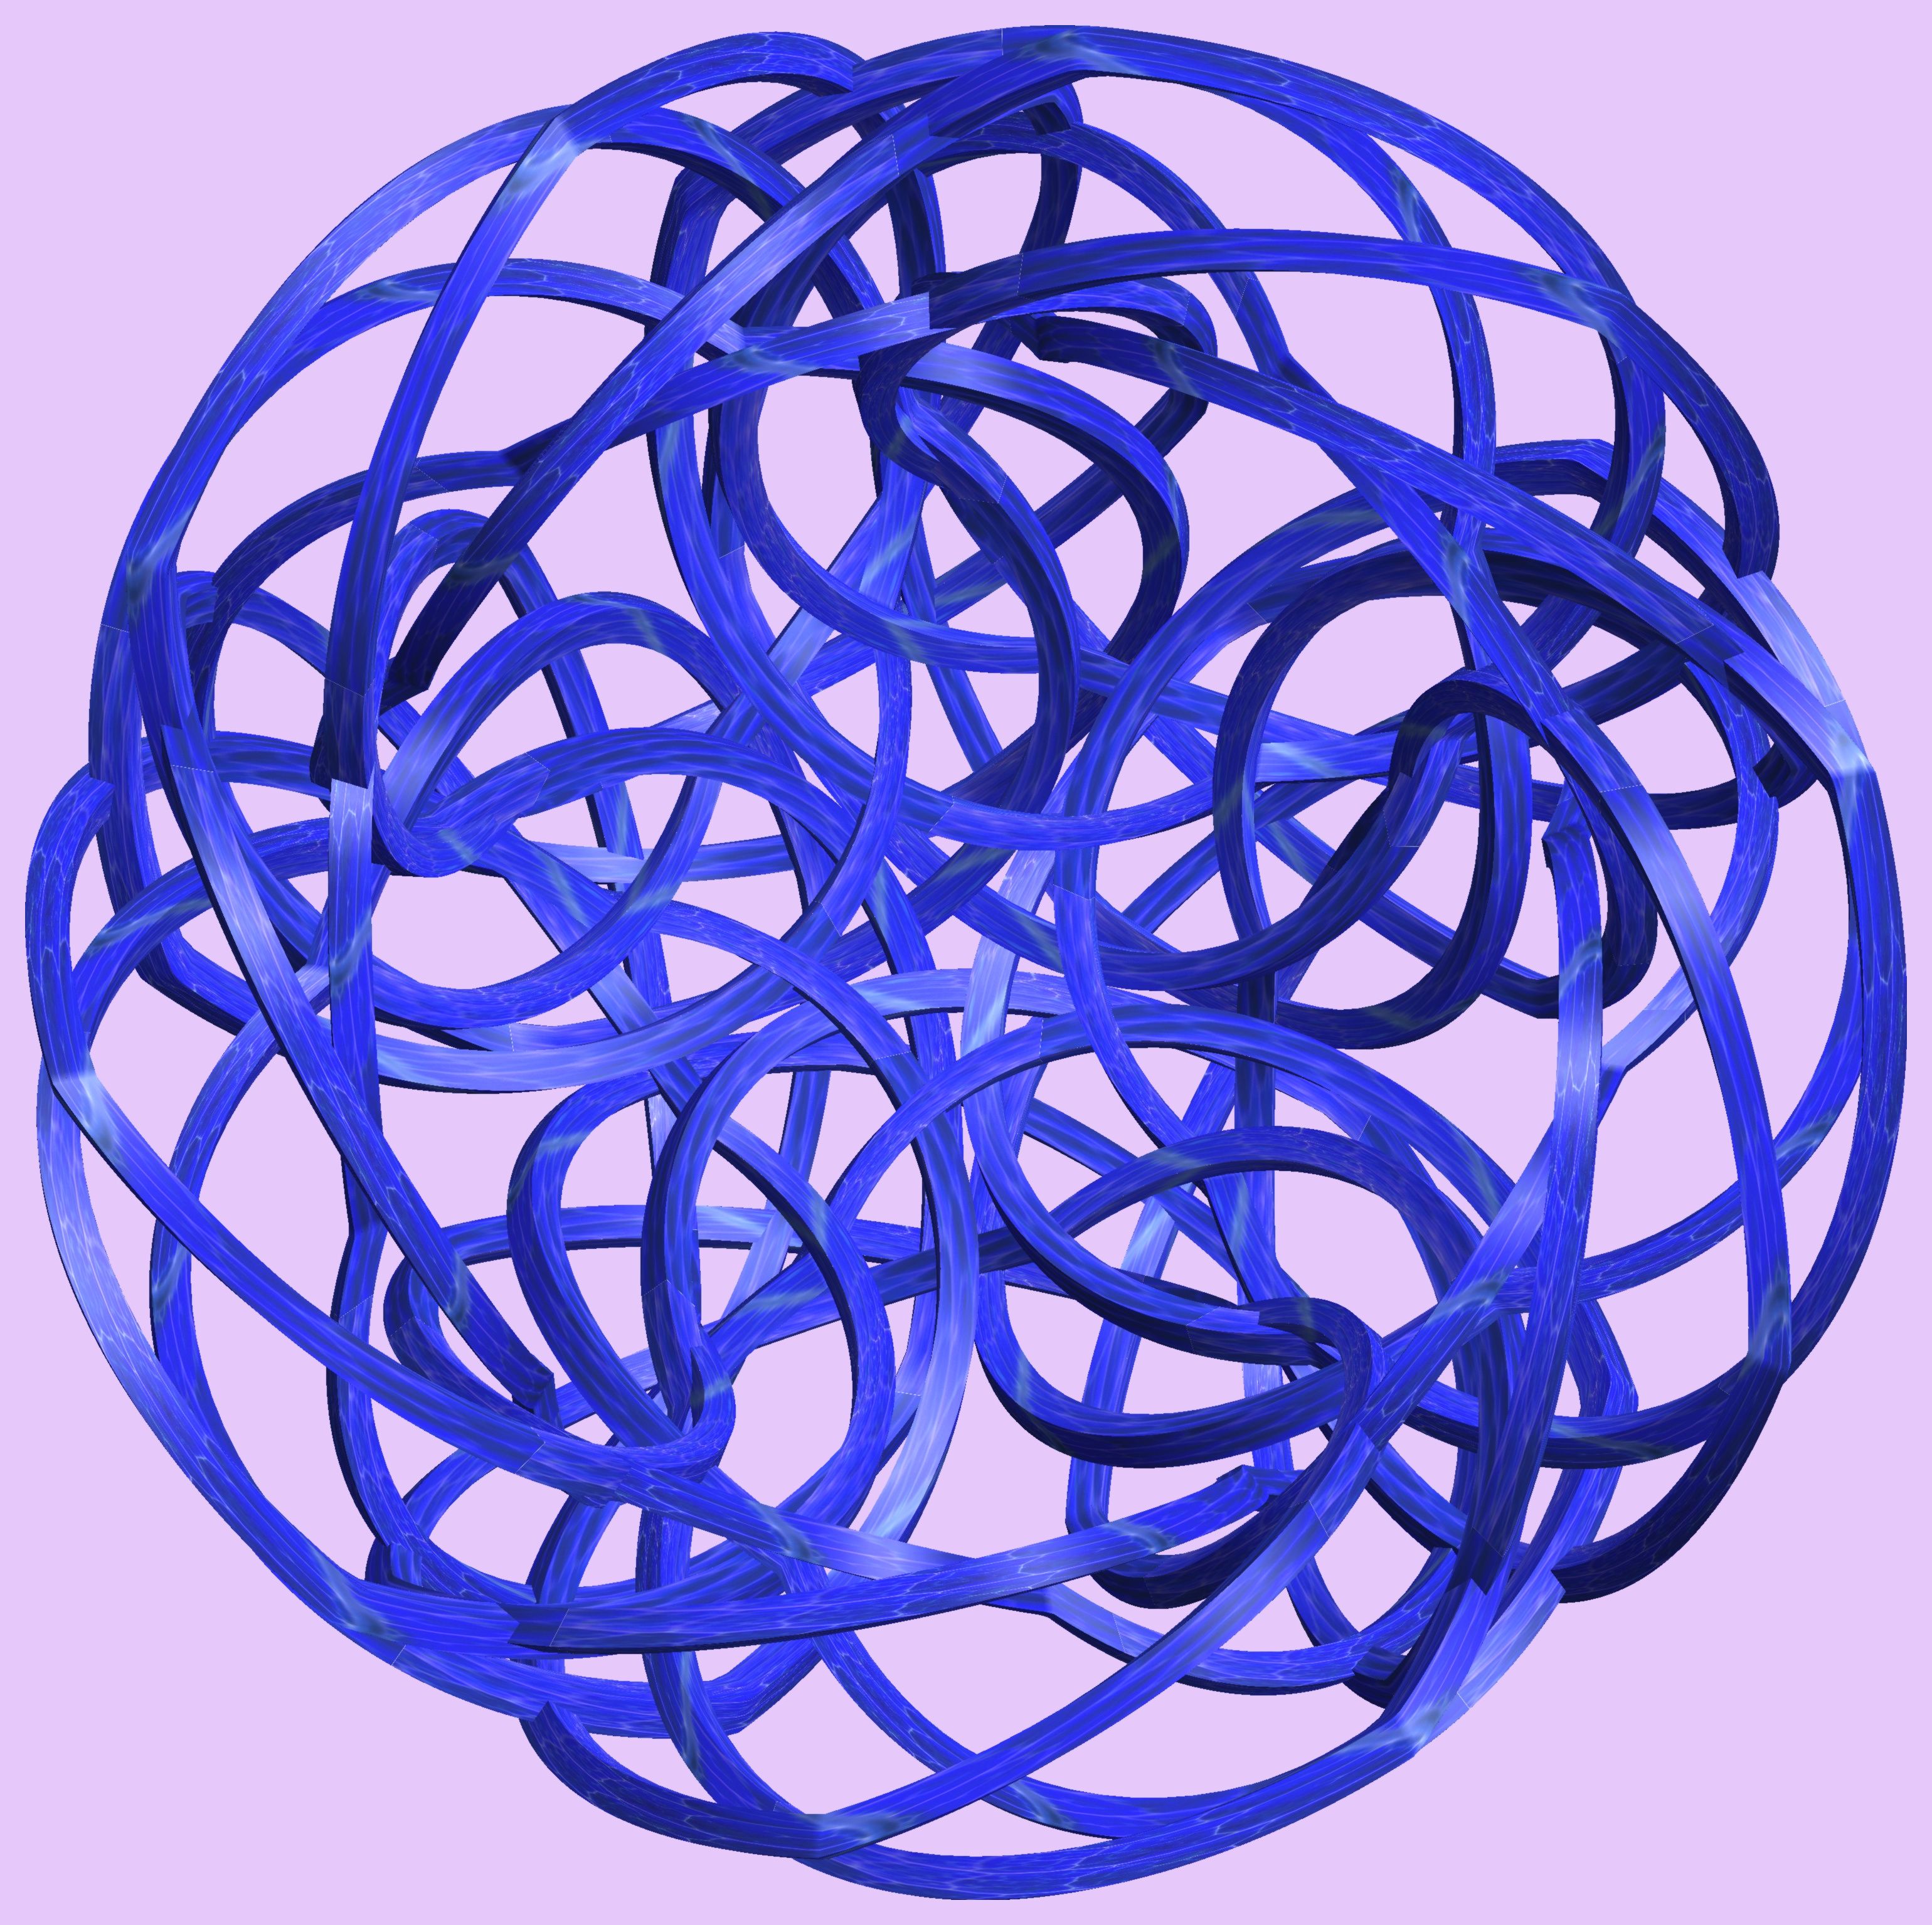
structure, wheel, texture, spiral, pattern, line, circle, font, figure, design, net, symmetry, sphere, 3d, graphic, shape, knot, mathematica, cg, parametricplot3d, code, program, algorithm, abstruct, mapping, bicycle wheel